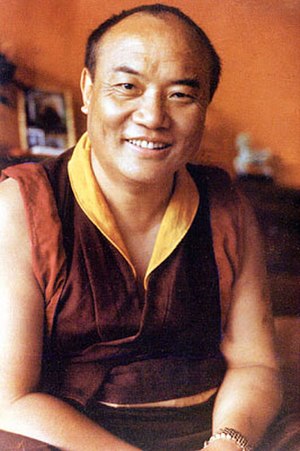
Karmapa
Den 16. Karmapa, Rangjung Rigpe Dorje (1924 - 1981)
Karmapa betyder “han som udfører buddha‐aktivitet”. Officielt kaldet Hans Højhed Gyalwa Karmapa og nogen gange Sorte Hat Lama.